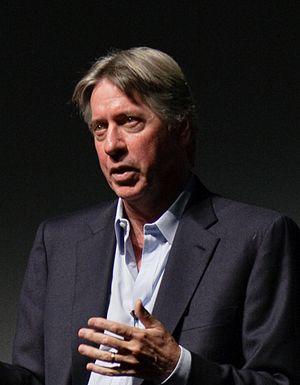
Alan Silvestri né le 26 mars 1950 à New York est un compositeur américain de musique de film, d'origine italienne.